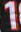
Number: 1